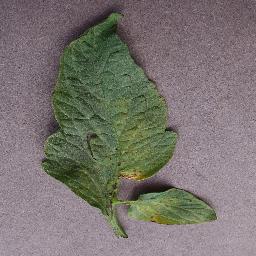
Label: Tomato___Target_Spot